Avellino

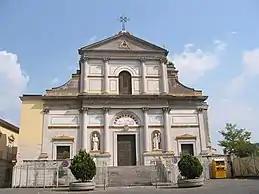
Avellino Cathedral

The ruins of the ancient Roman Abellinum are situated near the modern village of Atripalda, east of modern Avellino. They include the "forum", faced by temples, baths, parts of the Serino aqueduct and a patrician "domus". There was also an amphitheatre and a brothel.